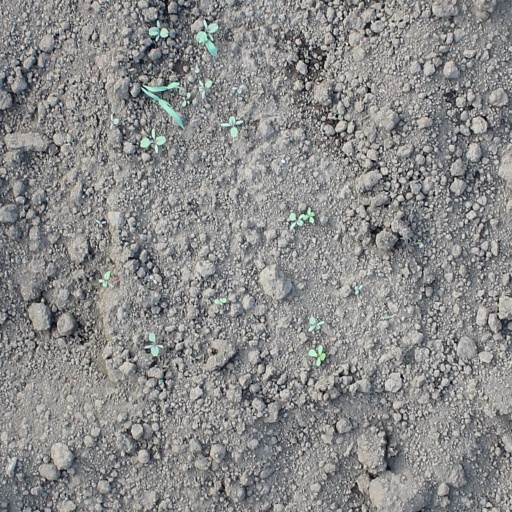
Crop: soybean